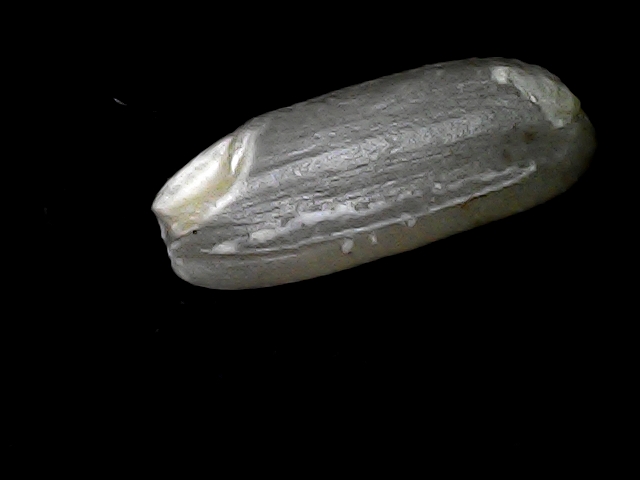
Rice variety: BD49